William Tuke

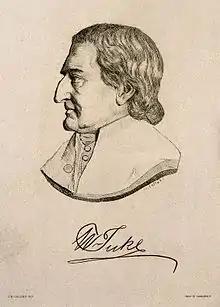
William Tuke

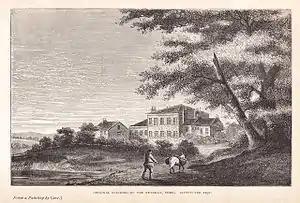
York Retreat original building c. 1796

William Tuke (24 March 1732 – 6 December 1822), an English tradesman, philanthropist and Quaker, earned fame for promoting more humane custody and care for people with mental disorders, using what he called gentler methods that came to be known as moral treatment. He played a big part in founding The Retreat at Lamel Hill, York, for treating mental-health needs. He and his wife Esther Maud backed strict adherence to Quaker principles. He was an abolitionist, a patron of the Bible Society, and an opponent of the East India Company's inhumane practices.